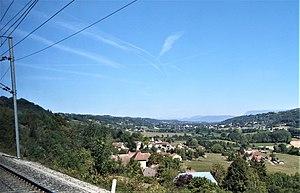
Vallée de la Bourbre
La Bourbre est une rivière française de la région Auvergne-Rhône-Alpes, qui coule dans le département de l'Isère et dans le département du Rhône. C'est un affluent direct en rive gauche du Rhône.